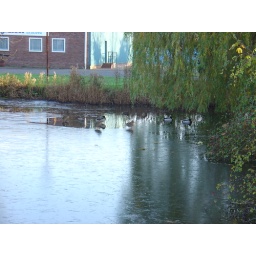
It was quite cold over the weekend... I quite liked the one that looks like it's standing on liquid water